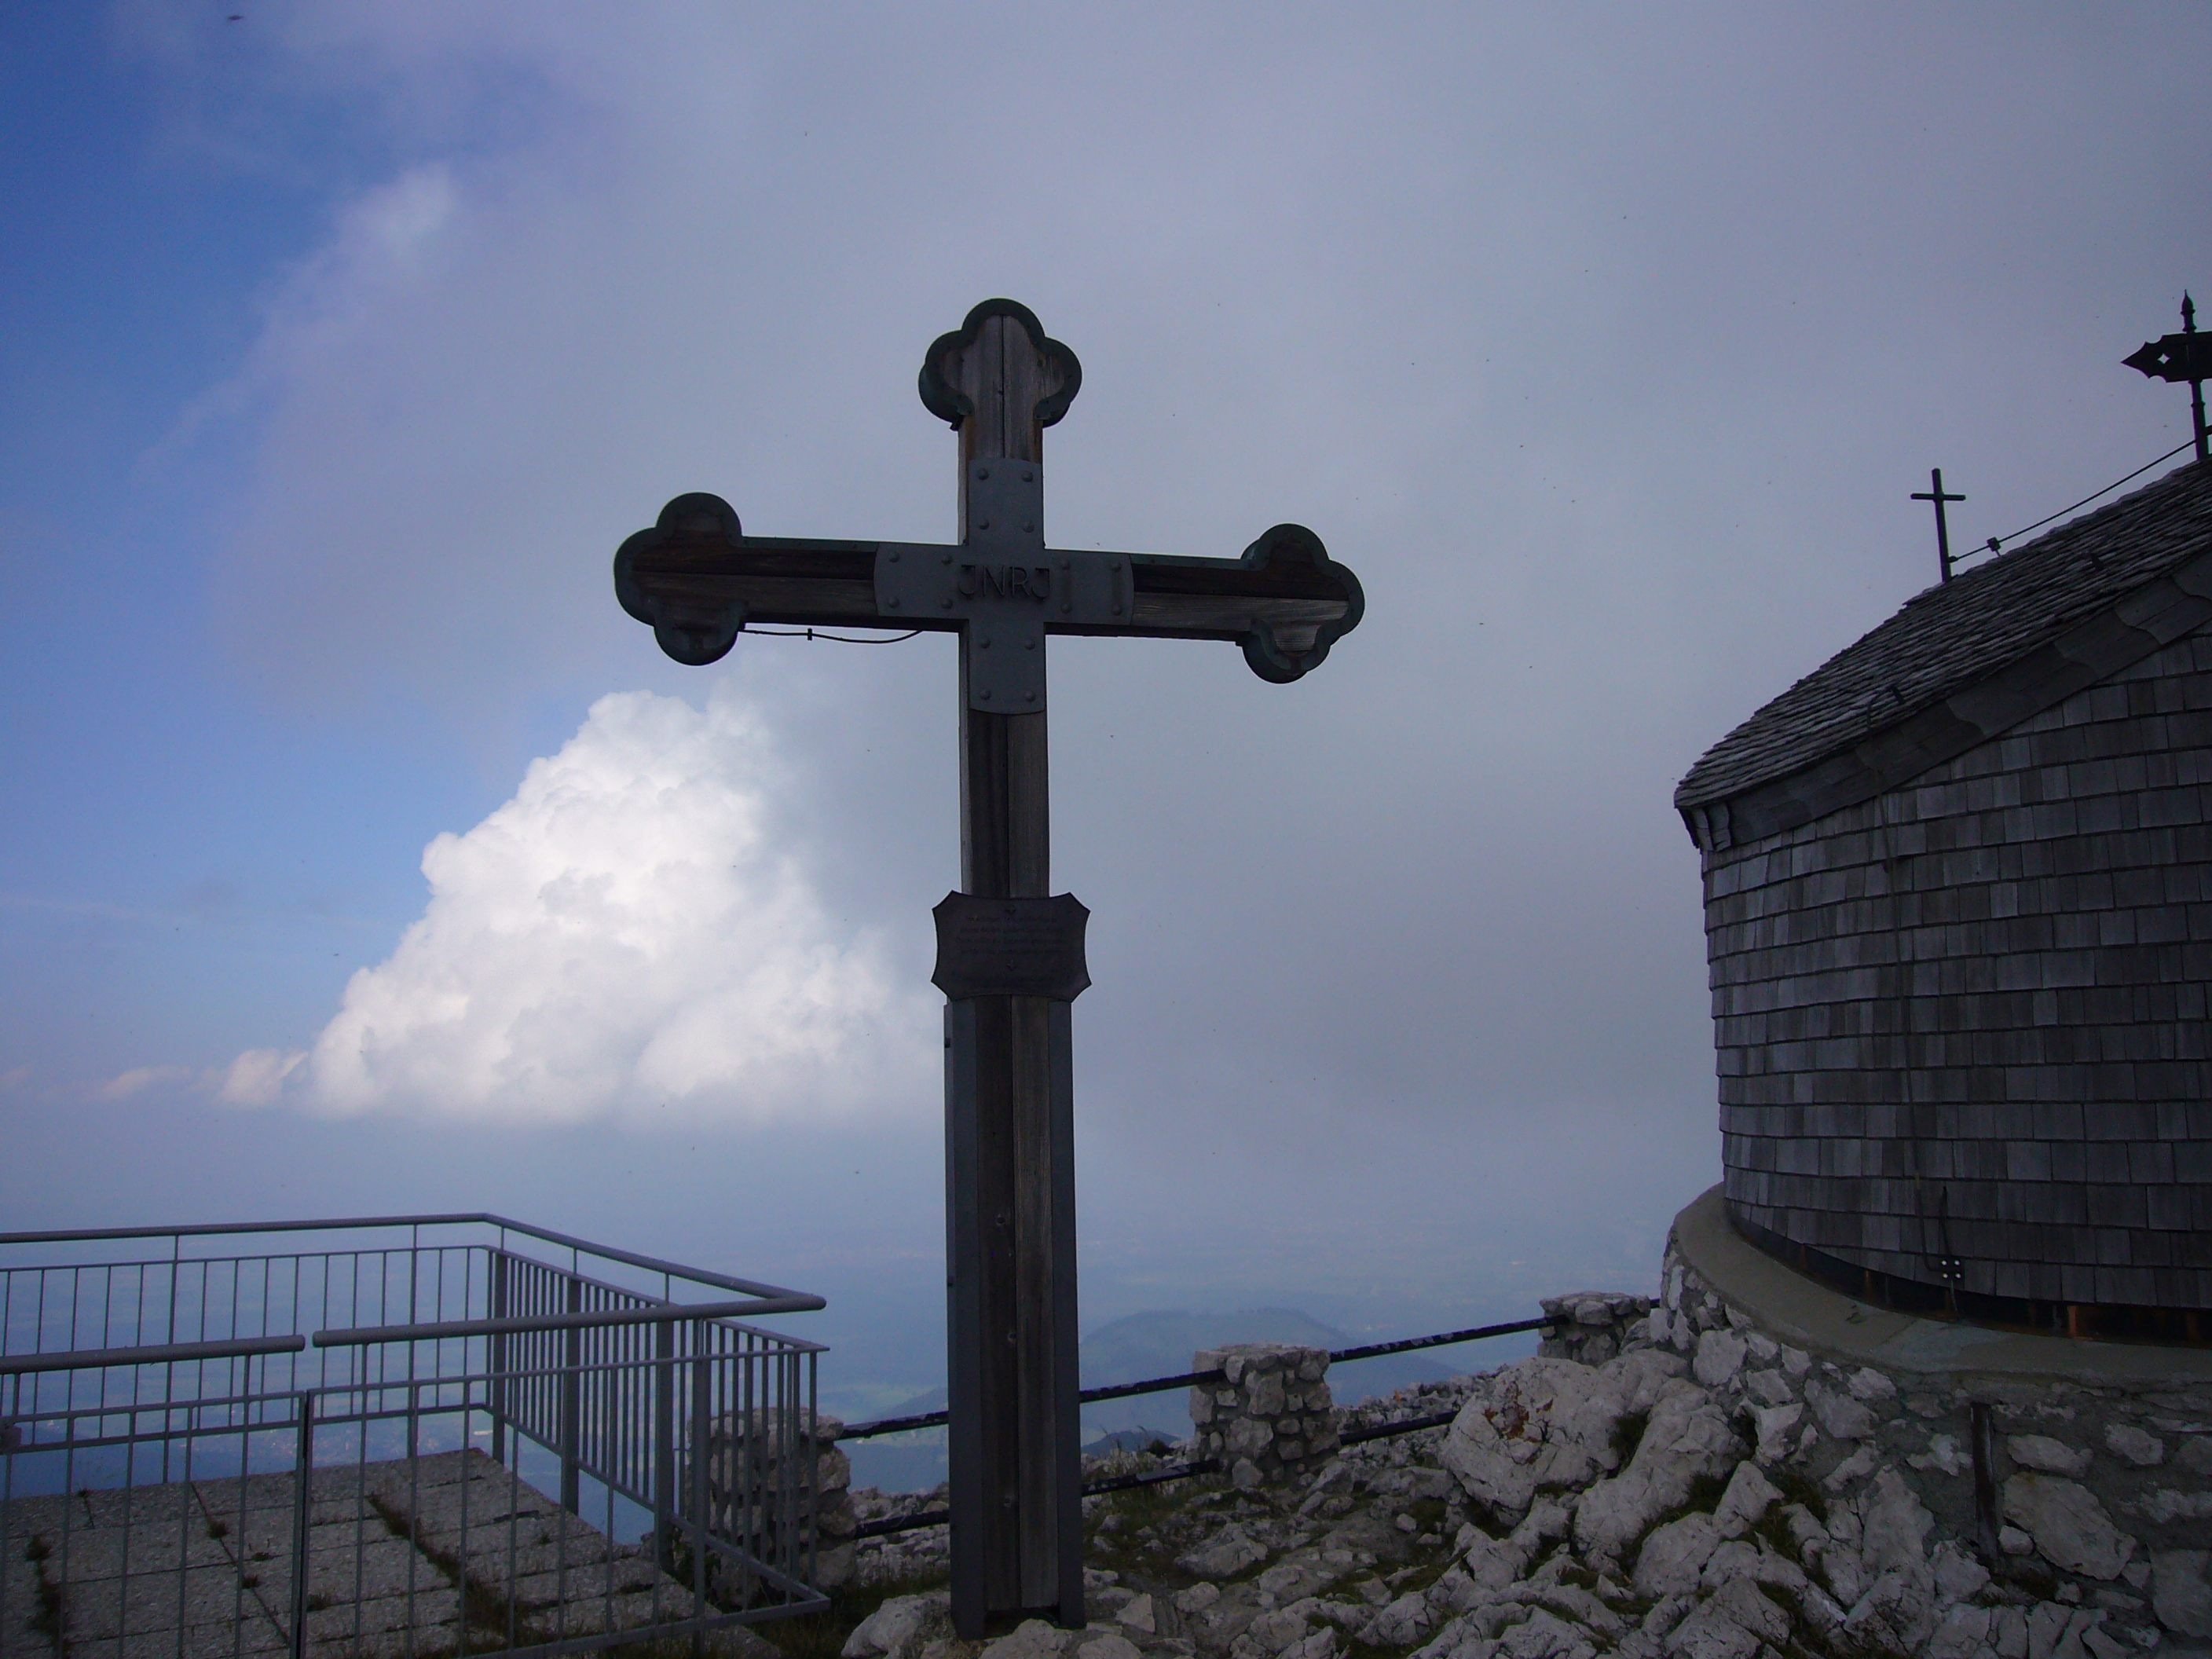
sky, symbol, street light, cross, clouds